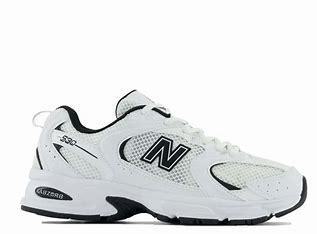
Brand: New
Model: Balance New Balance 530